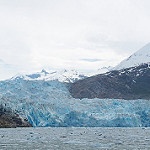
Label: glacier